Paris Métro Line 14

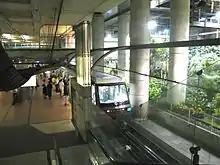
A train on line 14, direction Olympiades, at Gare de Lyon.

From November 1989 until the end of 1992, exploratory shafts and galleries were dug; tunnelling proper lasted from July 1993 until early 1995. In September 1993, "Sandrine" was baptised near la Bastille; a tunnel boring machine long and wide, it was capable of drilling a tunnel across. Working twenty-four hours a day, five days a week, she bored below the water table. The terrain, made mostly of loosely packed limestone and marl was favourable to drilling and the tunnel advanced at a respectable a month. The tunnel passes underneath seven Métro lines, the sewers, Clichy-Capucines, and four underground carparks and passes over two RER lines.